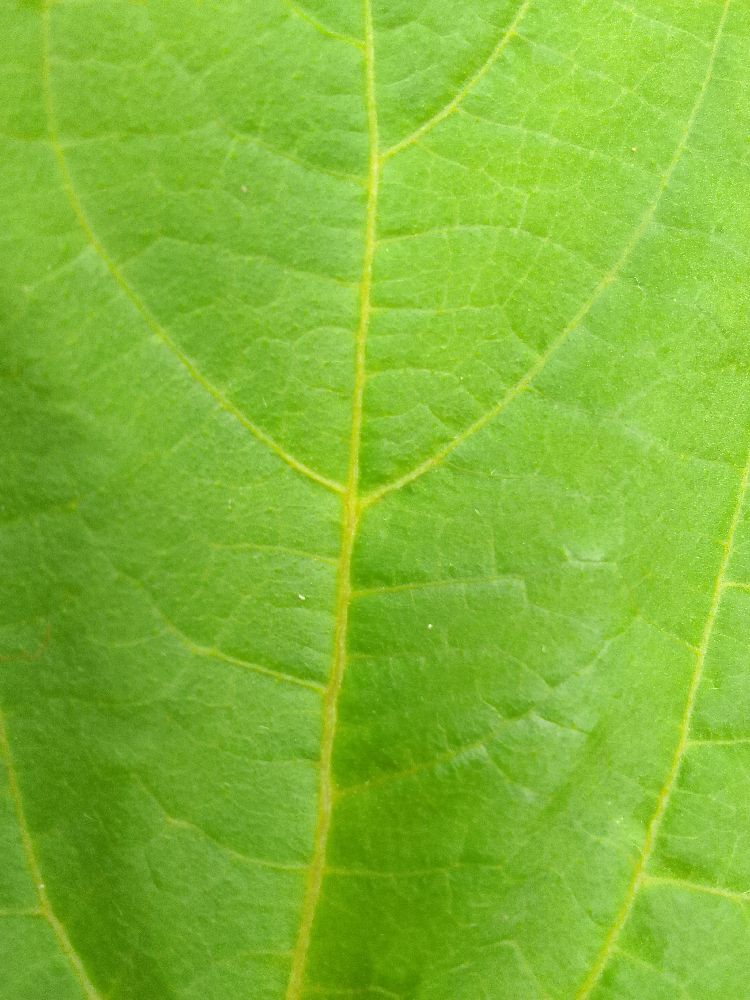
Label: healthy